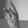
ASL letter: K